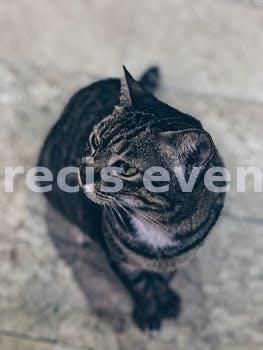
Label: Watermark